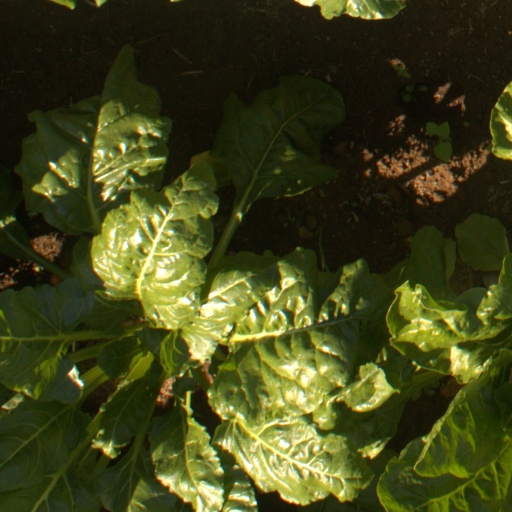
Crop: sugar beet